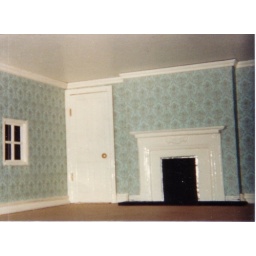
top floor in the yellow house ......